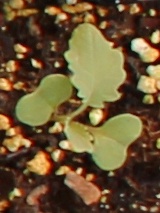
Label: Canola